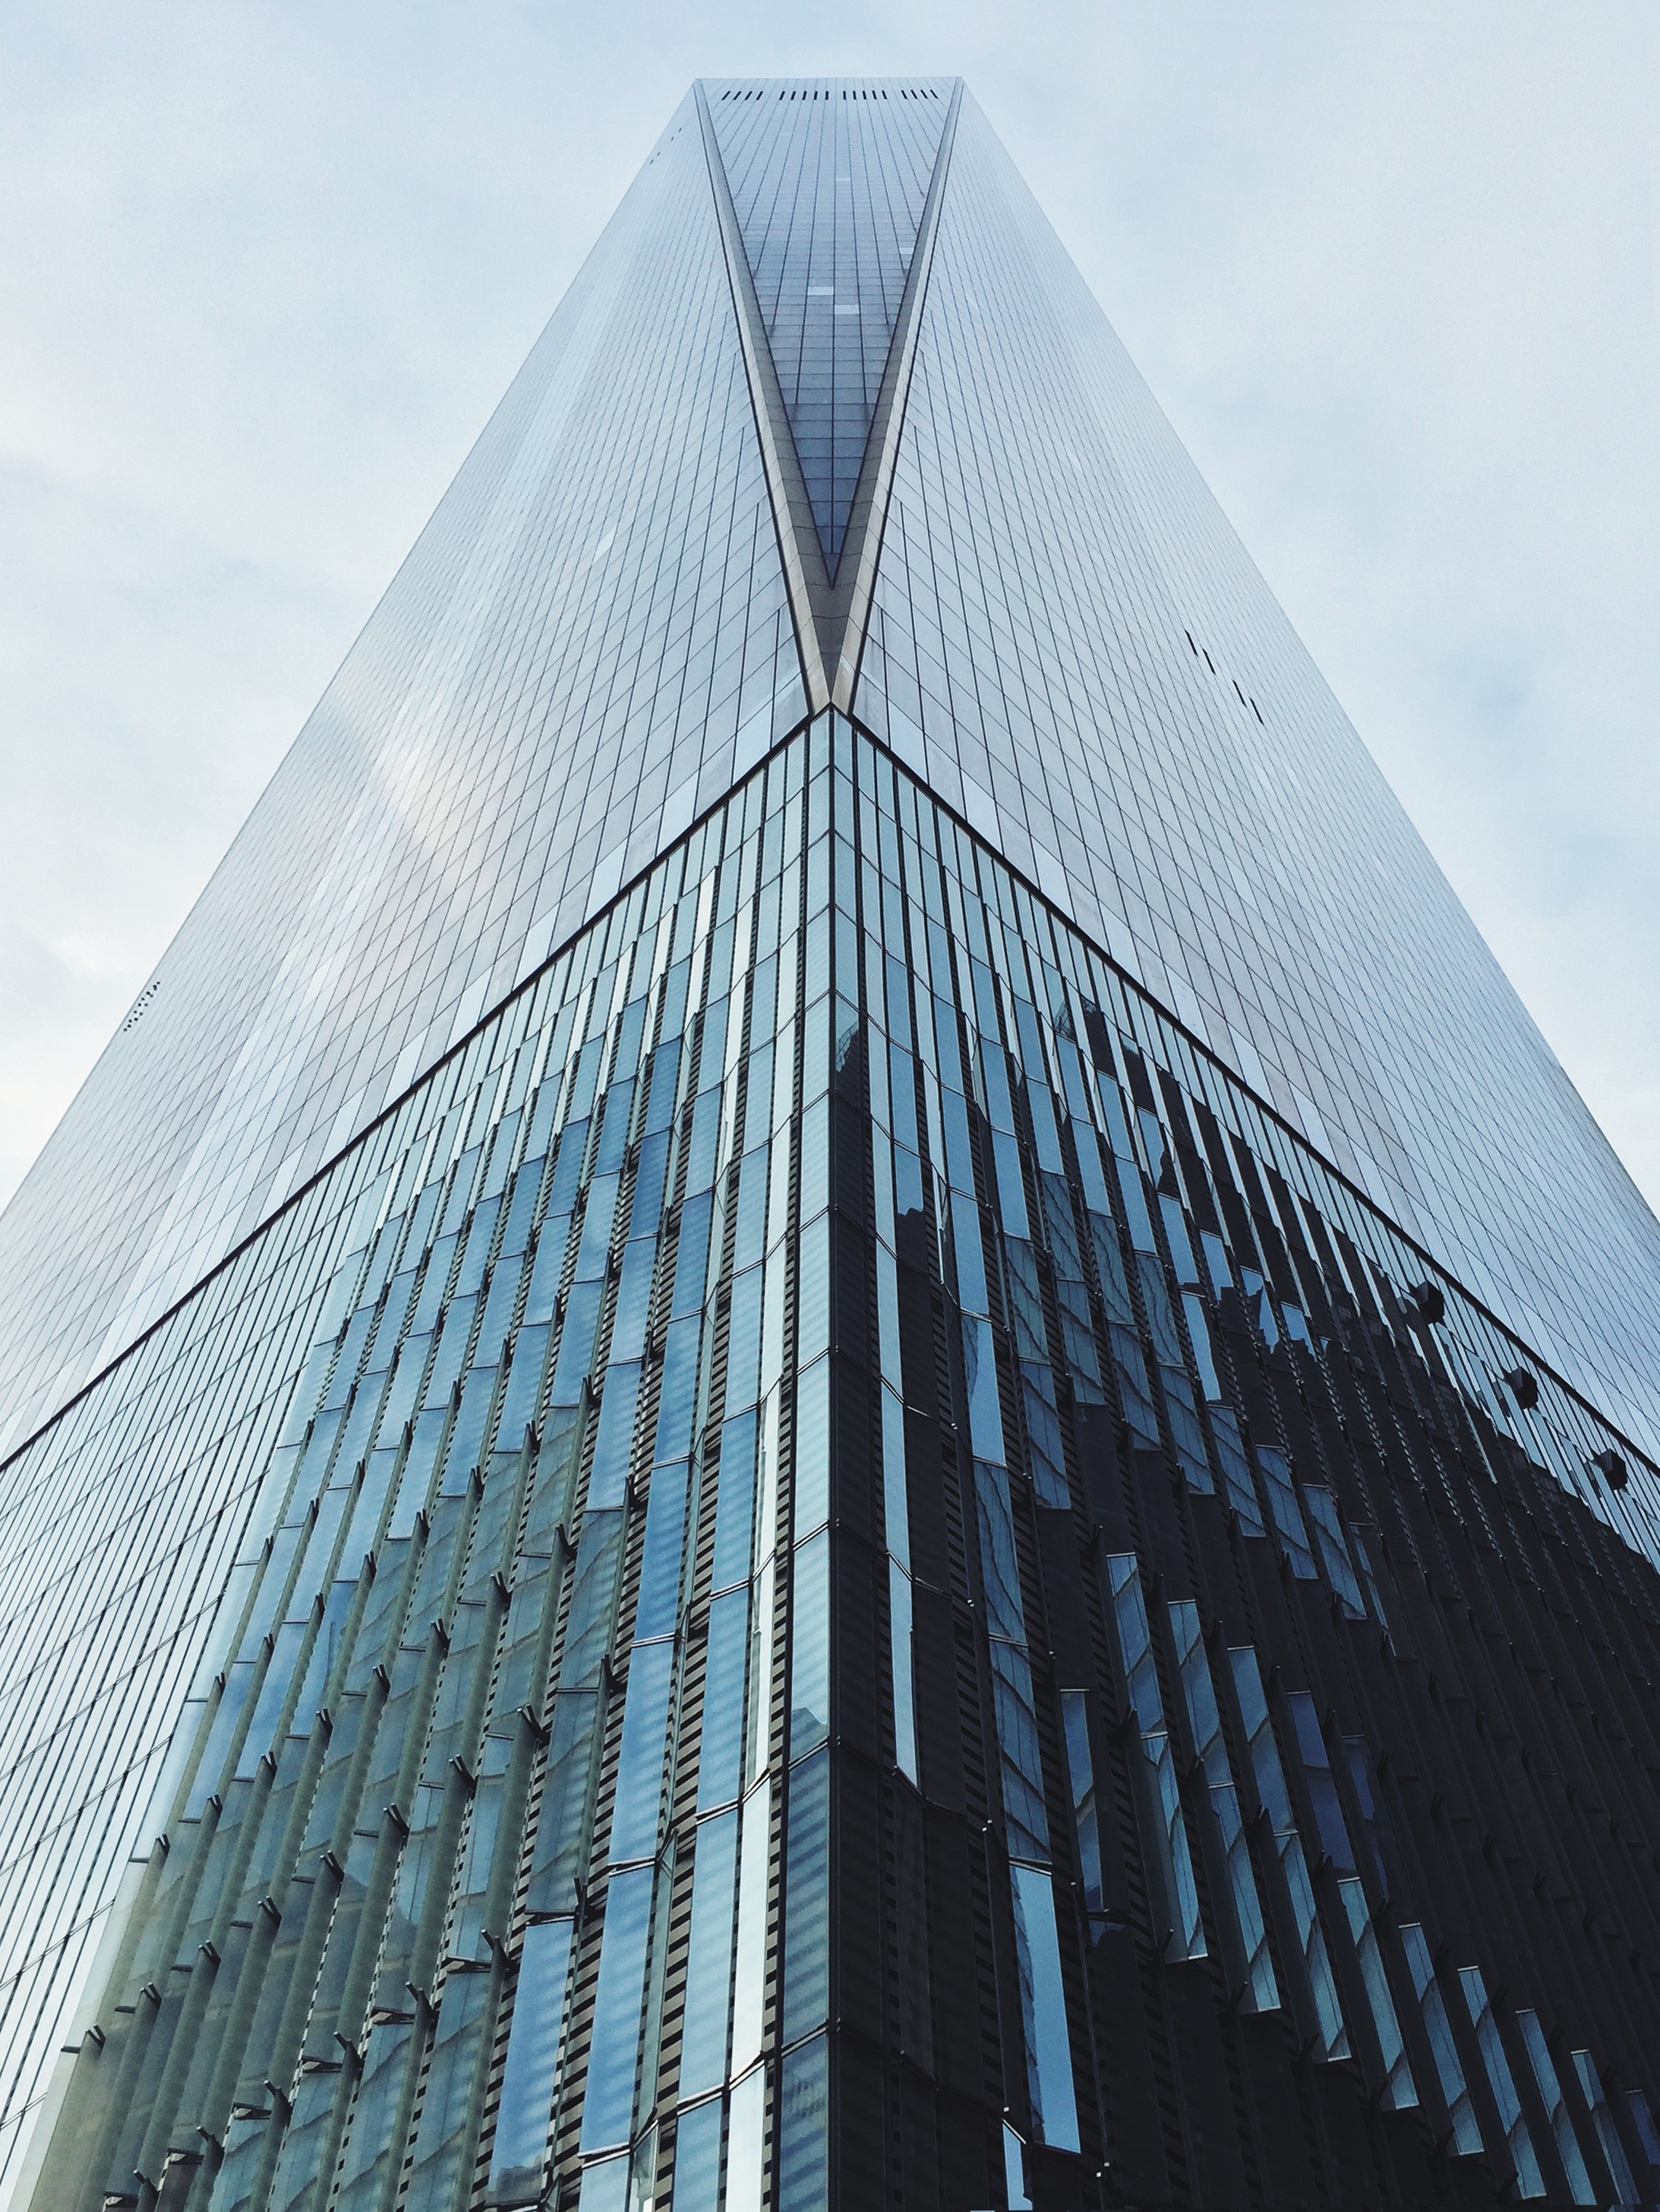
architecture, sky, perspective, building, city, skyscraper, urban, new york, architect, construction, line, high, tower, corporate, landmark, facade, business, modern, tower block, symmetry, headquarters, financial, architectural, daylighting, metropolitan area